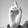
ASL letter: D